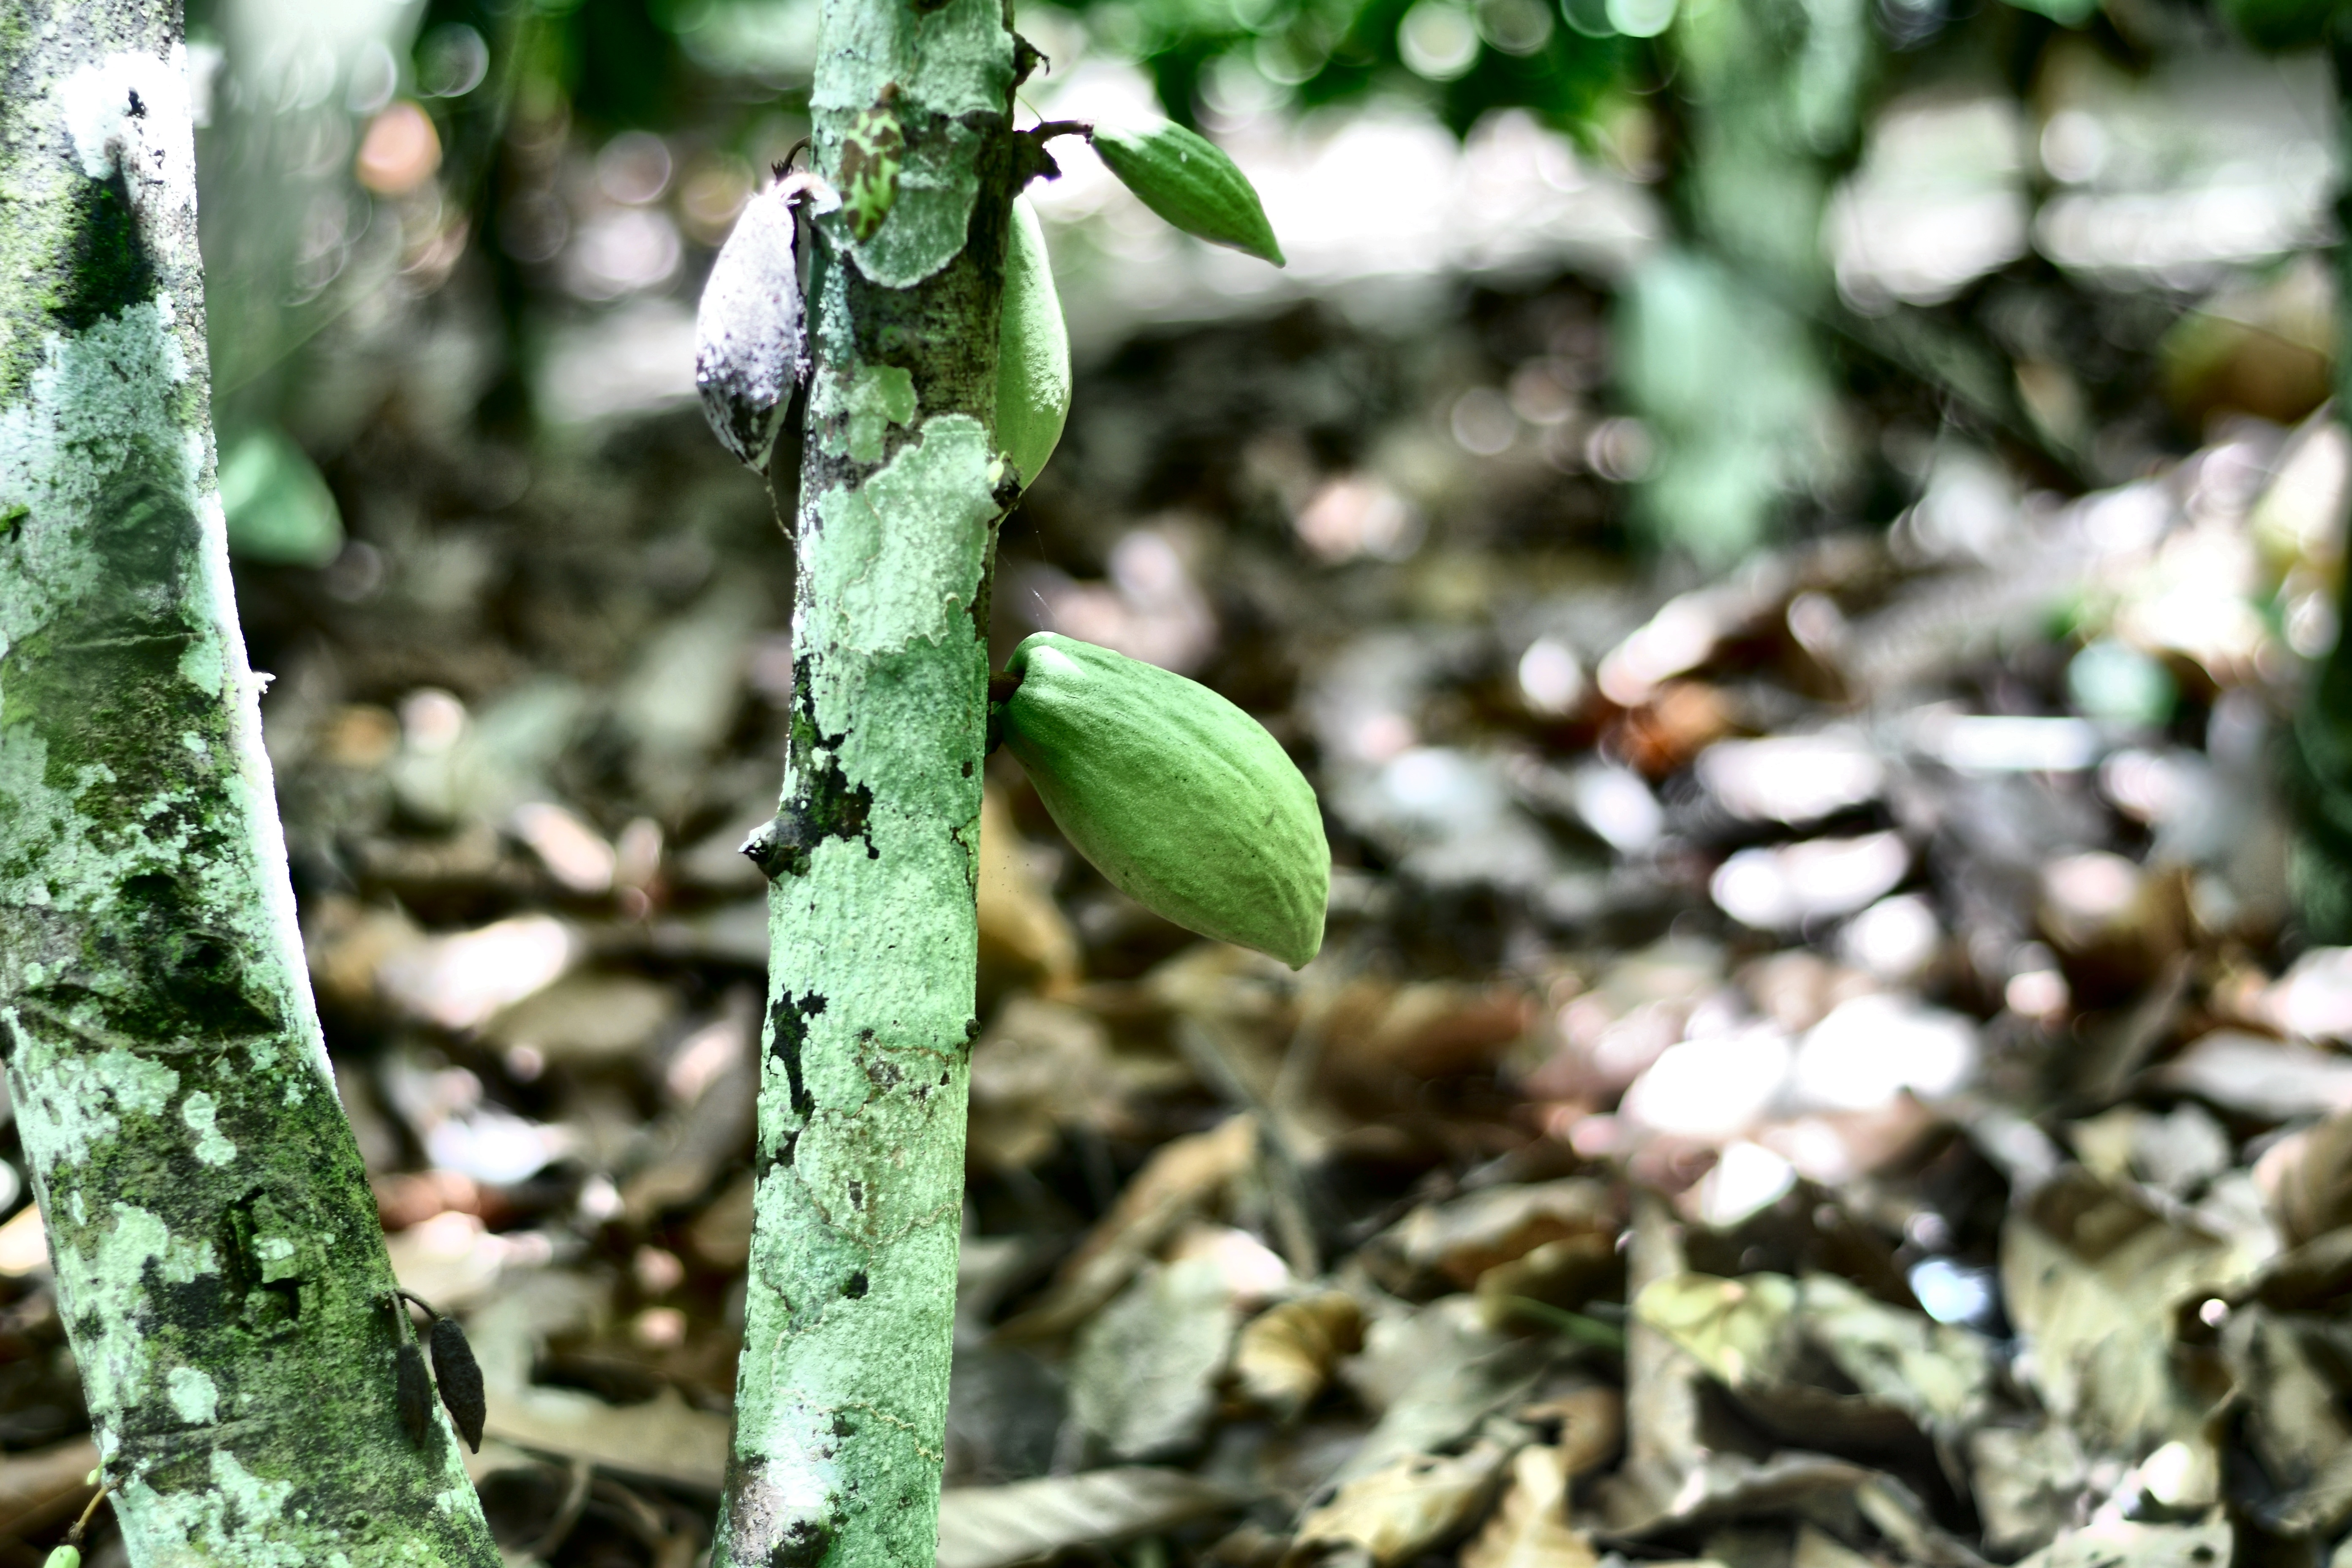
Maturity: unmature
Variety: Angoleta